Economy of Svalbard

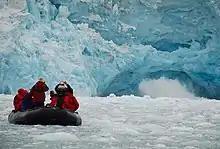
Tourism in Svalbard

The economy of Svalbard is dominated by coal mining, tourism and research. In 2007, there were 484 people working in the mining sector, 211 people working in the tourism sector and 111 people working in the education sector. The same year, mining gave a revenue of , tourism NOK 317 million and research 142 million. In 2006, the average income for economically active people was NOK 494,700, or 23% higher than on the mainland. Almost all housing is owned by the various employers and institutions and rented to their employees; there are only a few privately owned houses, most of which are recreational cabins. Because of this, it is nearly impossible to live on Svalbard without working for an established institution. The Spitsbergen Treaty and "Svalbard Act" established Svalbard as an economic free zone and demilitarized zone in 1925.